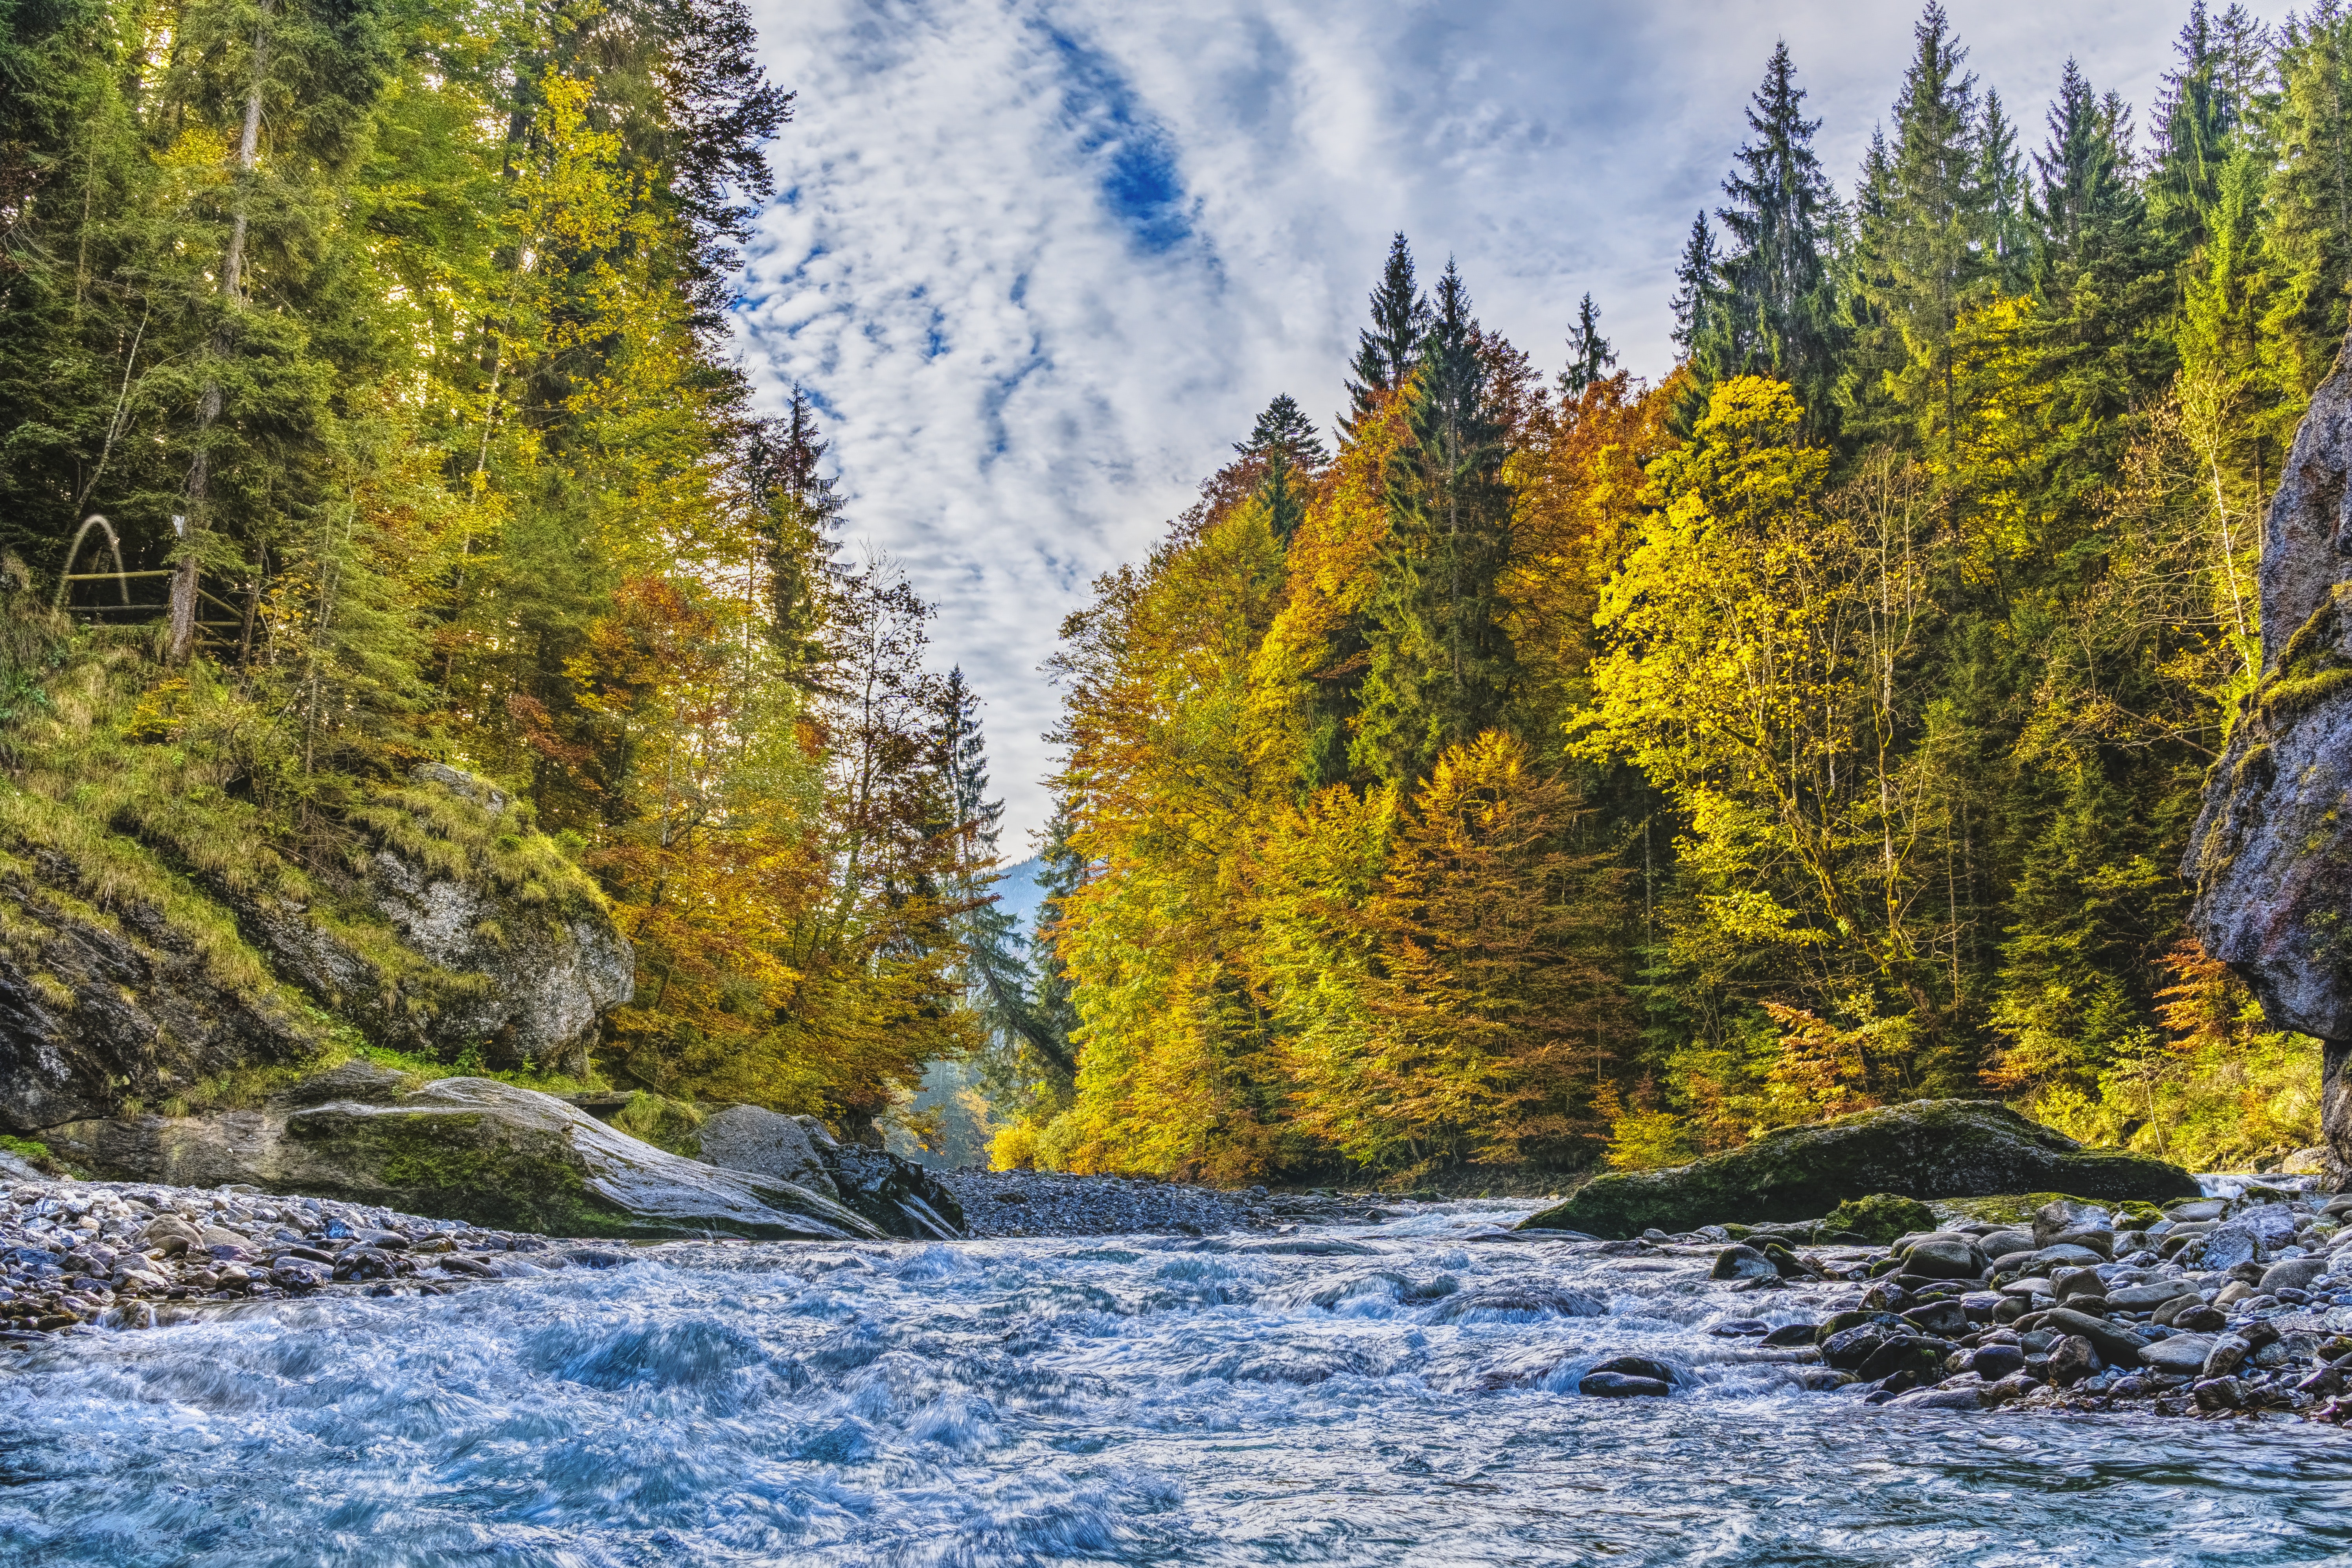
tree, nature, natural landscape, body of water, water, Larix lyalliiSubalpine Larch, river, wilderness, watercourse, water resources, mountain river, nature reserve, leaf, biome, sky, natural environment, yellow, woody plant, stream, autumn, rapid, bank, reflection, plant, state park, forest, temperate broadleaf and mixed forest, national park, conifer, landscape, larch, pine family, mountain, American larch, tropical and subtropical coniferous forests, Northern hardwood forest, deciduous, lake, riparian zone, fluvial landforms of streams, old growth forest, creek